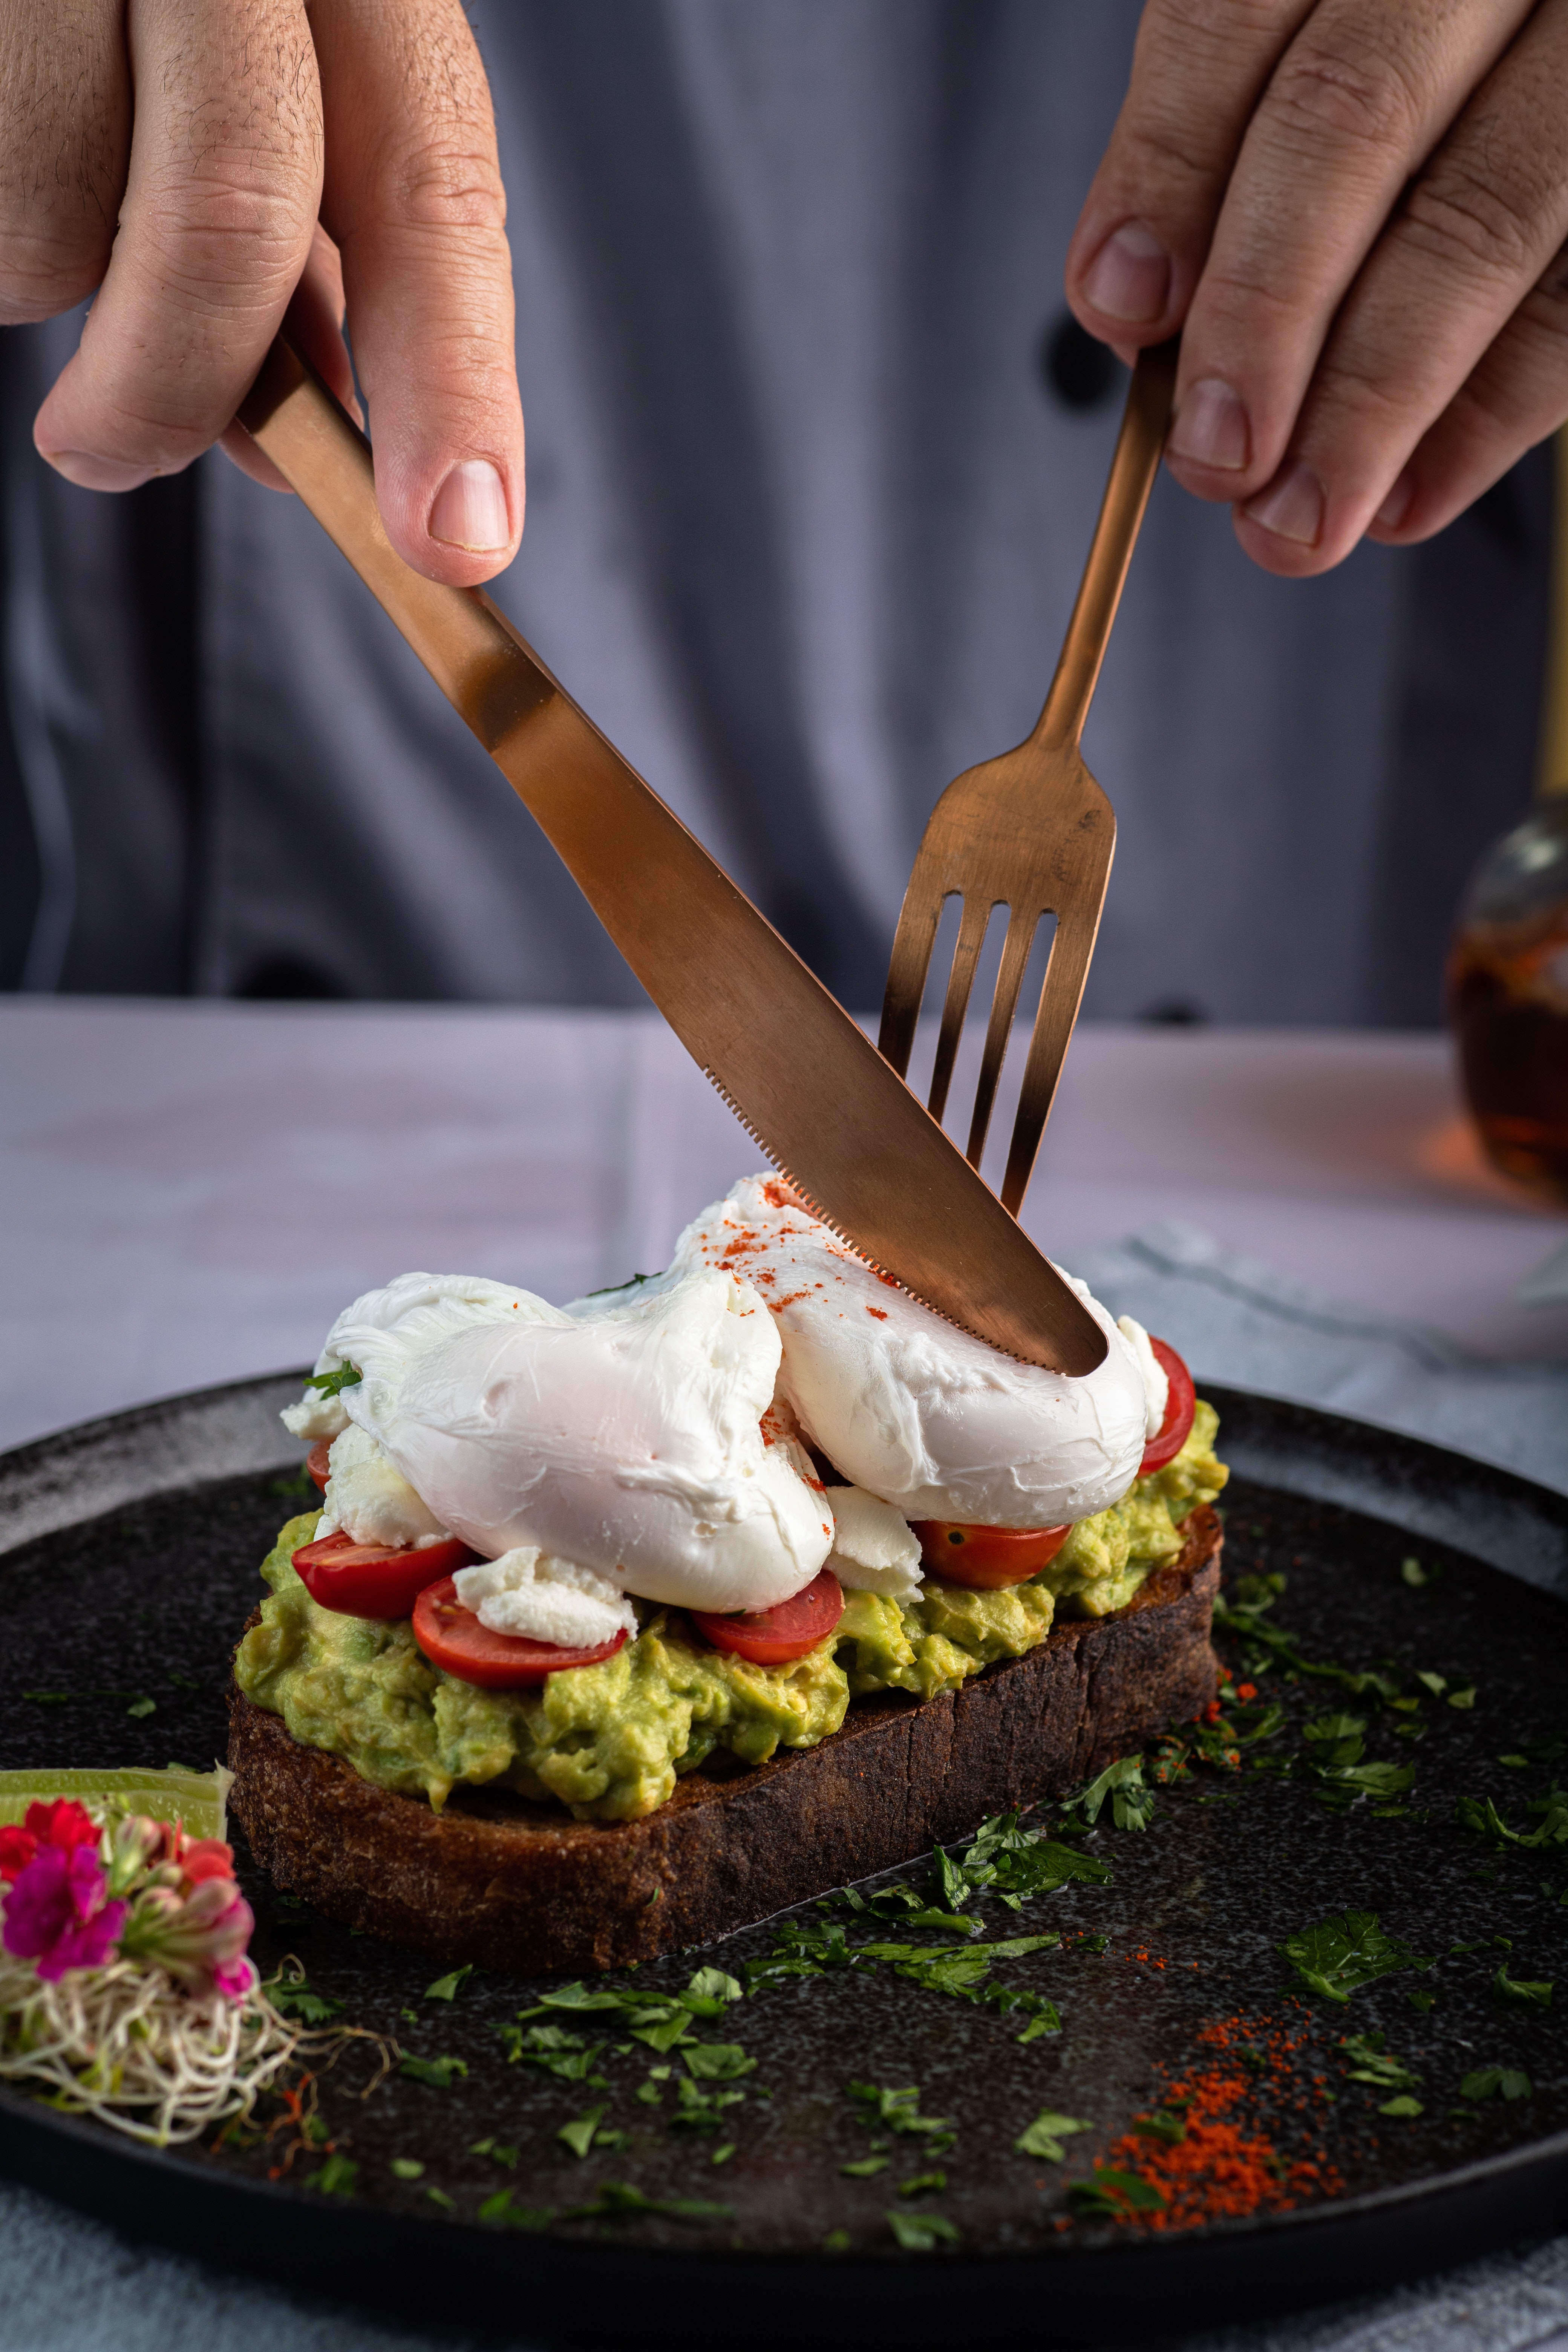
food, tableware, ingredient, recipe, plate, dishware, cuisine, kitchen utensil, dish, garnish, cake decorating, produce, culinary art, Blue cheese dressing, comfort food, serveware, Chiboust cream, sweetness, cream, icing, cooking, dairy, Cicchetti, frozen dessert, delicacy, knife, fork, baking, condiment, la carte food, whipped cream, finger food, mascarpone, breakfast, buttercream, supper, cutlery, clotted cream, baked goods, sugar cake, meal, dessert, strawberries, pastry, kuchen, hors d oeuvre, spoon, coconut cream